Little Diamond Island

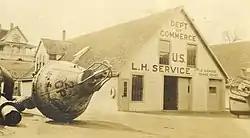
Little Diamond Island Depot in 1925

Little Diamond Island is an island in Casco Bay, Maine, United States. It is part of the city of Portland.